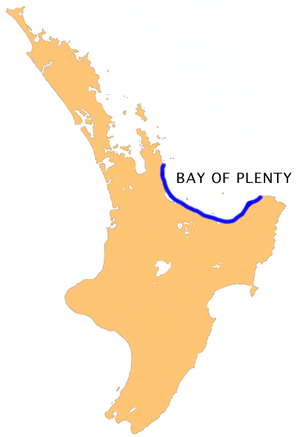
Le cap Runaway est l'extrémité Est de la Bay of Plenty en).
La baie de l'Abondance, parfois nommée baie de Plenty, est une baie de l'île du Nord, en Nouvelle-Zélande.